Castles in Scotland

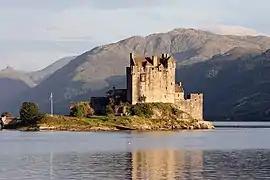
Eilean Donan was completely rebuilt between 1919 and 1932

The Baronial style peaked towards the end of the nineteenth century, and the building of large houses declined in importance in the twentieth century. It continued to influence the construction of some estate houses, including Skibo Castle, which was rebuilt for industrialist Andrew Carnegie (1899–1903) by Ross and Macbeth. There was a lull in building after the First World War, and social change undermined the construction of rural country houses. Isolated examples of "castles" include houses that combine modern and traditional elements, such as Basil Spence's Broughton Place (1936) and Glenskirlie Castle, Stirlingshire (2007).